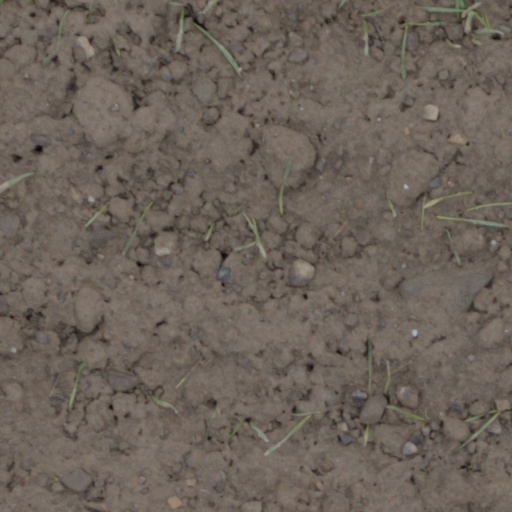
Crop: wheat